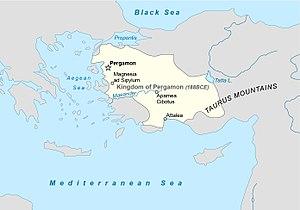
Les Attalides, nom issu d'Attale Iᵉʳ, sont une dynastie hellénistique qui règne sur la cité de Pergame, située en Éolide, après la mort de Lysimaque, l'un des diadoques d'Alexandre le Grand. Philétairos, l'un des généraux de Lysimaque, prend le contrôle de la cité en 282 av. J.-C. et fonde la dynastie qui règne sur le royaume de Pergame jusque 130 av. J.-C. Adversaires des Séleucides et des Antigonides, les Attalides deviennent les alliés de Rome durant les guerres de Macédoine et la Guerre antiochique auxquelles ils participent activement. Le royaume finit par être légué aux Romains en 133.